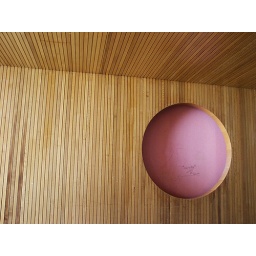
Circular pink hole in lathed wall